Choline acetyltransferase

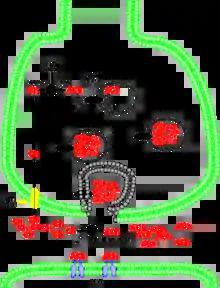
synthesis and transportation of ACh in cells

Cholinergic systems are implicated in numerous neurologic functions. Alteration in some cholinergic neurons may account for the disturbances of Alzheimer disease. The protein encoded by this gene synthesizes the neurotransmitter acetylcholine. Acetylcholine acts at two classes of receptors in the central nervous system – muscarinic and nicotinic – which are each implicated in different physiological responses. The role of acetylcholine at the nicotinic receptor is still under investigation. It is likely implicated in the reward/reinforcement pathways, as indicated by the addictive nature of nicotine, which also binds to the nicotinic receptor. The muscarinic action of acetylcholine in the CNS is implicated in learning and memory. The loss of cholinergic innervation in the neocortex has been associated with memory loss, as is evidenced in advanced cases of Alzheimer's disease. In the peripheral nervous system, cholinergic neurons are implicated in the control of visceral functions such as, but not limited to, cardiac muscle contraction and gastrointestinal tract function.